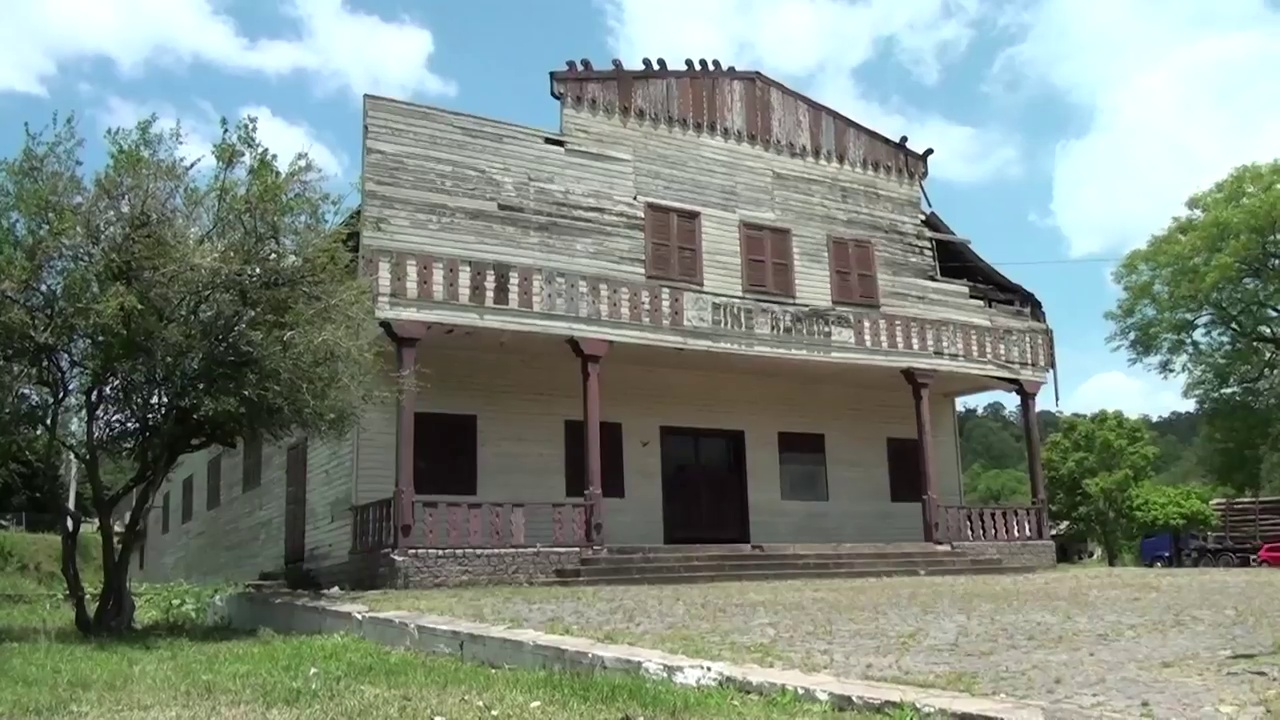
Fire: no
Smoke: no